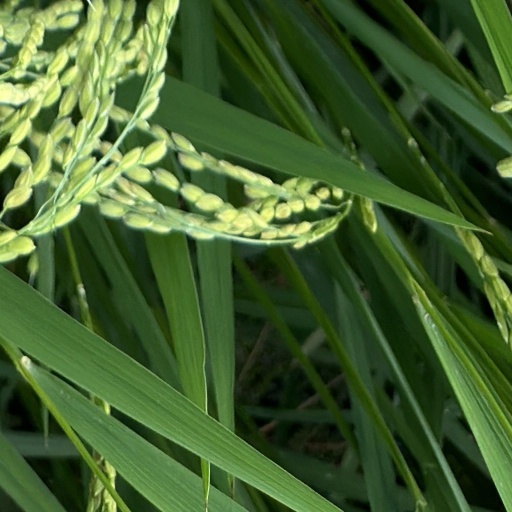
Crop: rice